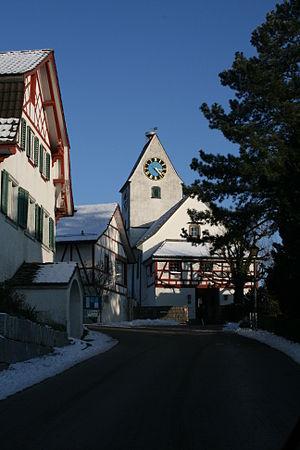
Buchs est une commune suisse du canton de Zurich.